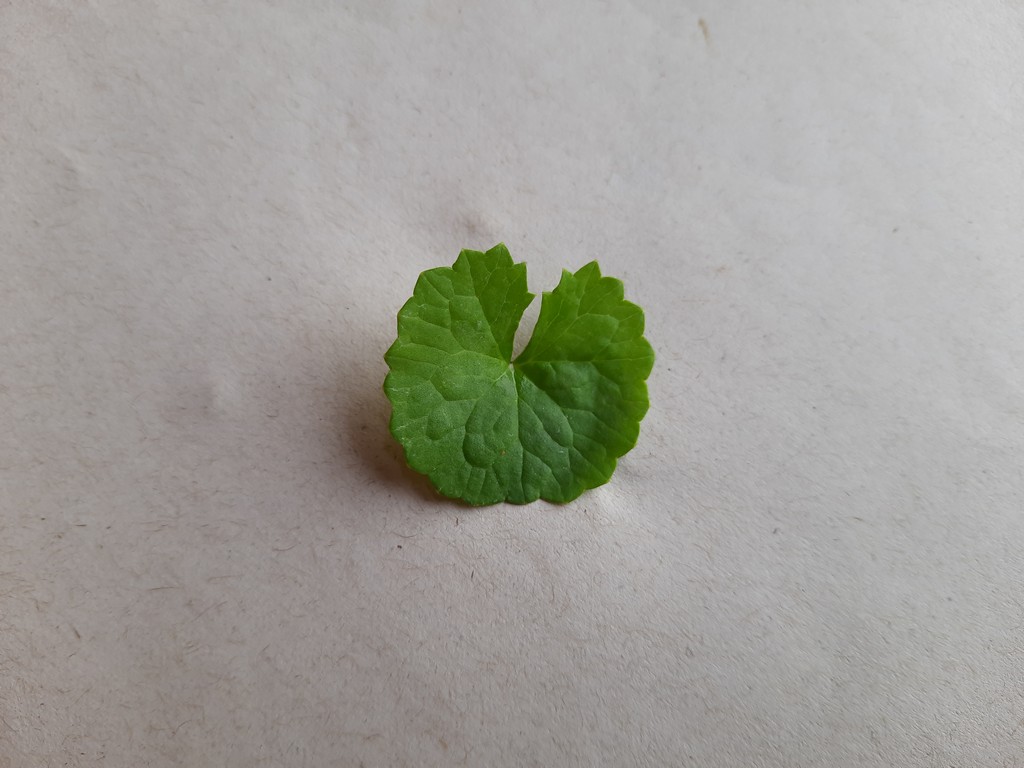
Label: Healthy